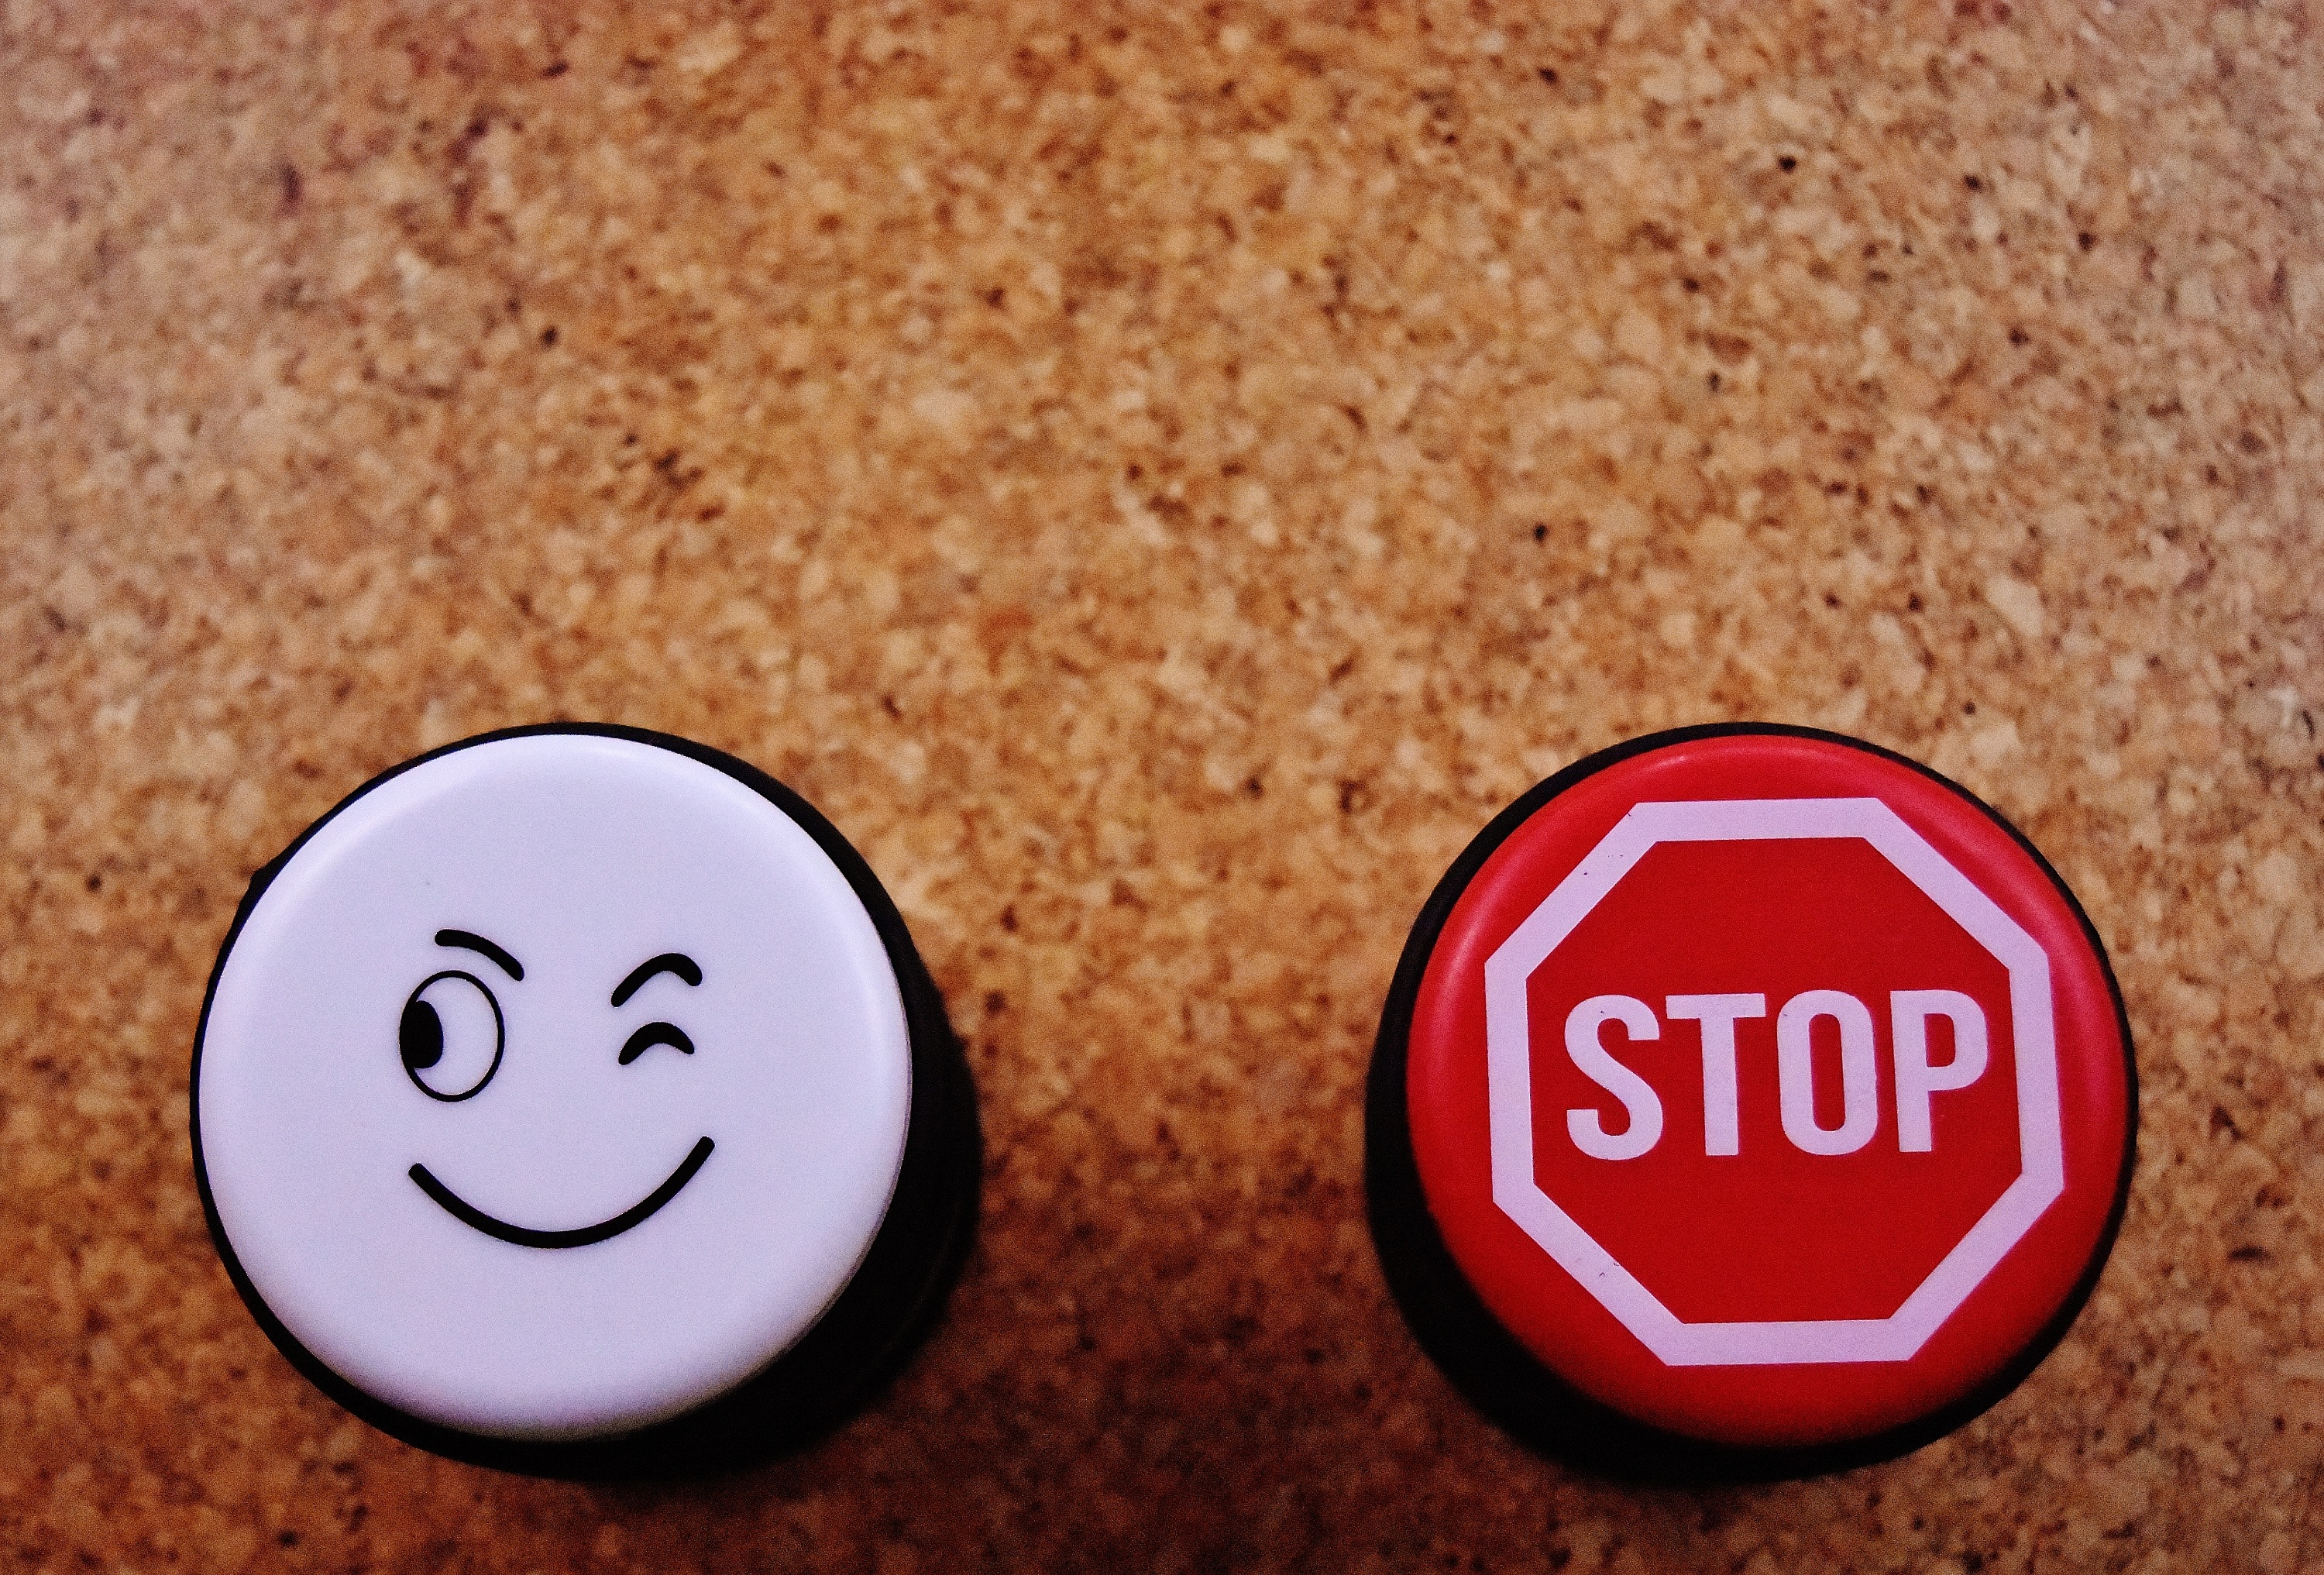
number, red, weigh, font, no, yes, compare, contra, per